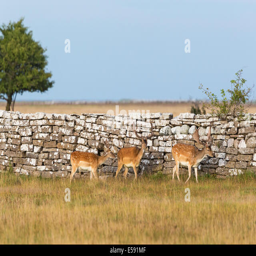
fallow deer bucks walking at a stone wall